Bukit Gasing

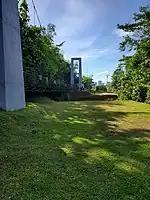
Bukit Gasing in 2020

Bukit Gasing is a tropical forest reserve in Malaysia. It straddles the federal territory of Kuala Lumpur, as well as the state of Selangor. Due to that, the reserve is governed by two different governments — the Kuala Lumpur City Hall and the government of Selangor. There are many hiking trails in Bukit Gasing.